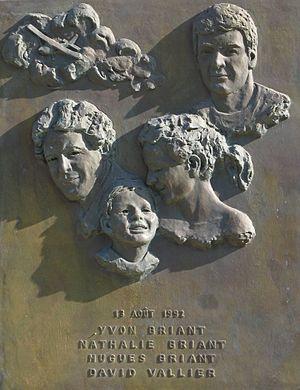
Plaque en souvenir d'Yvon Briant au Col de Marsolino